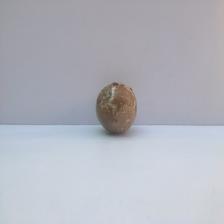
Size: Spoiled